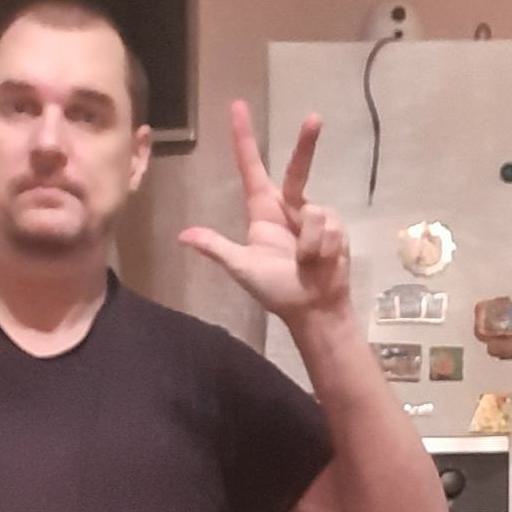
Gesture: three2